White elephant (animal)

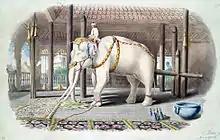
A white elephant at the Amarapura Palace in 1855

In Myanmar (Burma), white elephants, called "hsinphyudaw", have historically been revered as good omens, and as symbols of power and good fortune. In the pre-colonial era, the discovery of a white elephant was considered a cosmic endorsement of the reigning monarch. They are traditionally graded based on characteristics called "kyan-in lekkhana" (ကြန်အင်လက္ခဏာ), including their tusks, back, ears, eyes, toenails, skin, and tail.